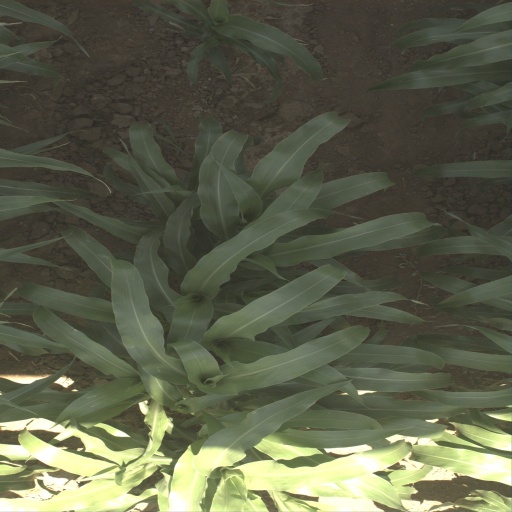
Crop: sorghum